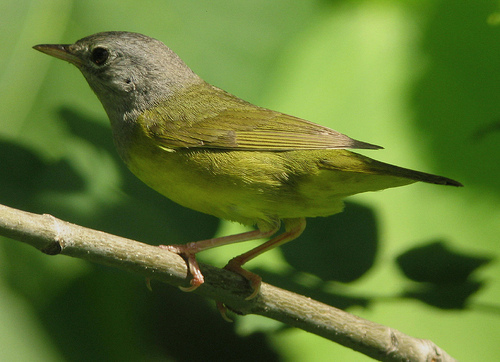
the bird has sharp and pointed beak, with gray crown, nape throat with green breast and belly.
this little bird has a yellow belly and breast with a gray crown and a short pointy bill.
this bird has a grey head, neck and nape, along with a green breast, belly and wing.
grey headed bird with white eyerings, and lime belly and lime wings.
this birds entire head is grey and as soon as it gets to the body the bird turns a leaf green color until the outer rectrices which are black on this bird.
this bird has wings that are yellow wiith a flat beak
this bird has a yellow bill, a gray head, and a yellow body with long wings and a short black tail.
this bird has wings that are green and has a yellow bellythe bird has a long bill, grey crown and green belly and back.
this bird has wings that are green and has a grey head
Species: Mourning Warbler